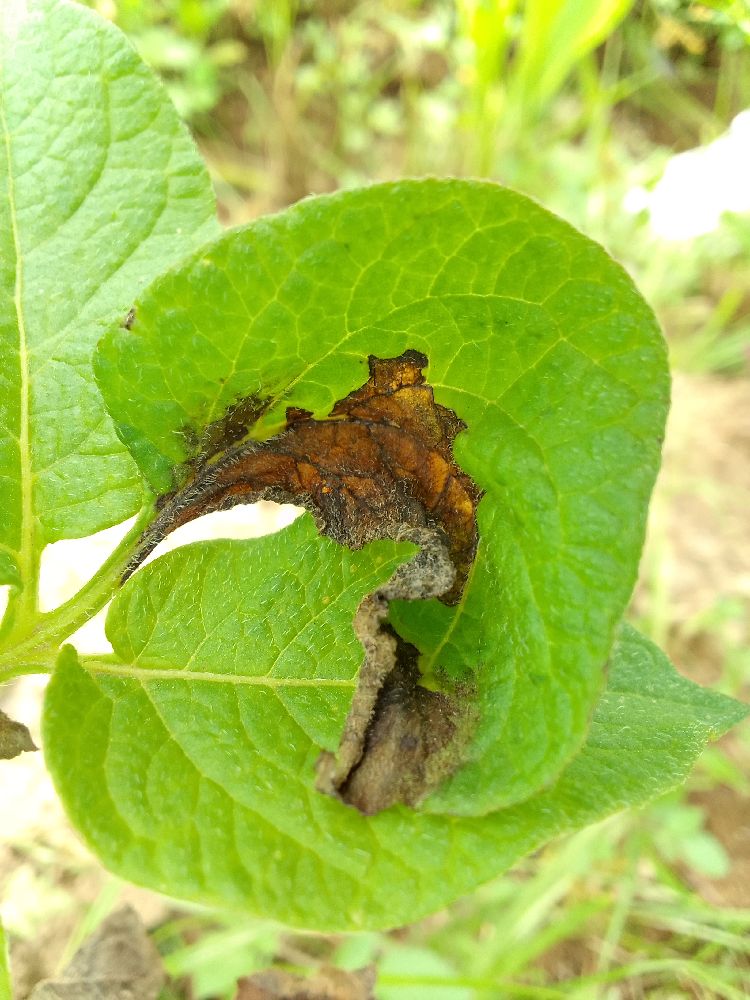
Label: Late blight